Brodbeck–Zundel Historic District

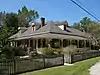
The Brodbeck House in September 2012

The Brodbeck–Zundel Historic District is a historic district in Point Clear, Alabama, United States. The district consists of four houses near the eastern shore of Mobile Bay built by an extended family around the turn of the 20th century. Edward Brodbeck, an immigrant from Germany, formed a company with his brother-in-law, Charles F. Zundel, to run a general store, post office, and wharf. After Charles' death in 1896, Brodbeck and his wife took in his nine children, and built a large Victorian house near the general store. Two of Zundel's sons built houses nearby soon after.